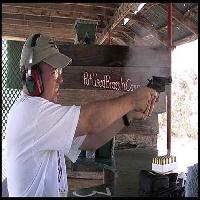
Weather: sun or clear